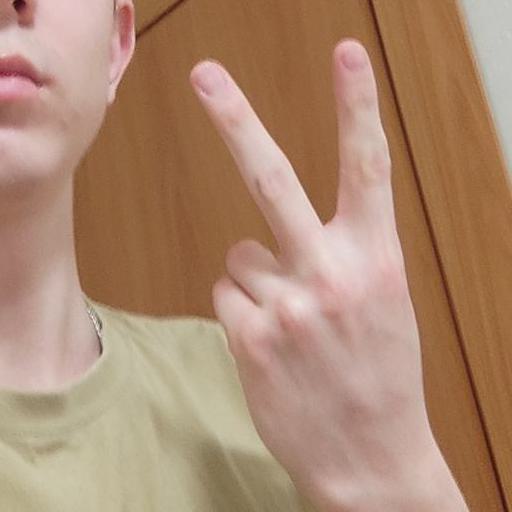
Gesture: peace_inverted